Municipality of Trujillo

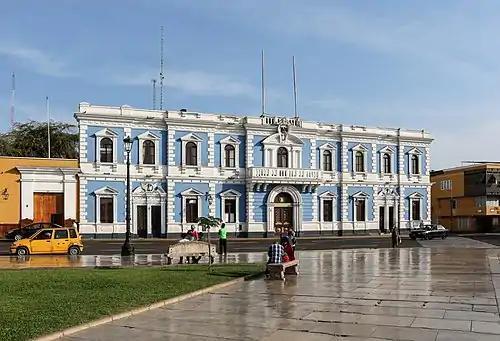
View of The Municipal Palace of Trujillo in the Plaza de Armas of the city located in its Historic Centre, on December 29, 1820 the independence of Trujillo was proclaimed by the Marquis of Torre Tagle. In honour to the city the Freedom Monument was made by sculptor Edmund Moeller.

The Municipality of Trujillo is the Peruvian public institution of government for Trujillo Province, Peru. It is located in the city of Trujillo and is responsible for the supply and management of the province and its districts. This includes rural and urban towns and the provision of local services within its jurisdiction. It is a politically autonomous legal entity and as such it deals with economic and administrative matters.